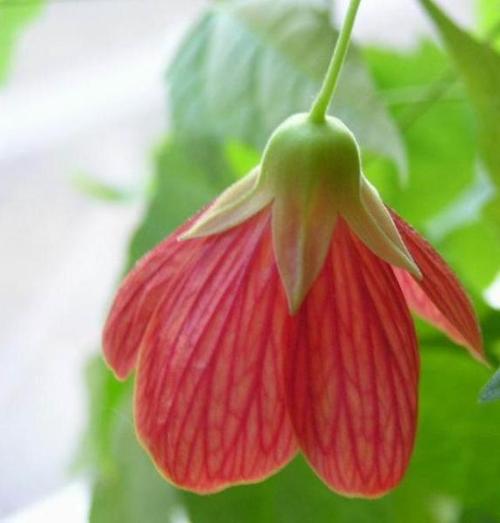
Label: mallow